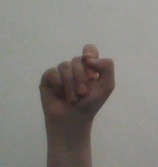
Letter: fa